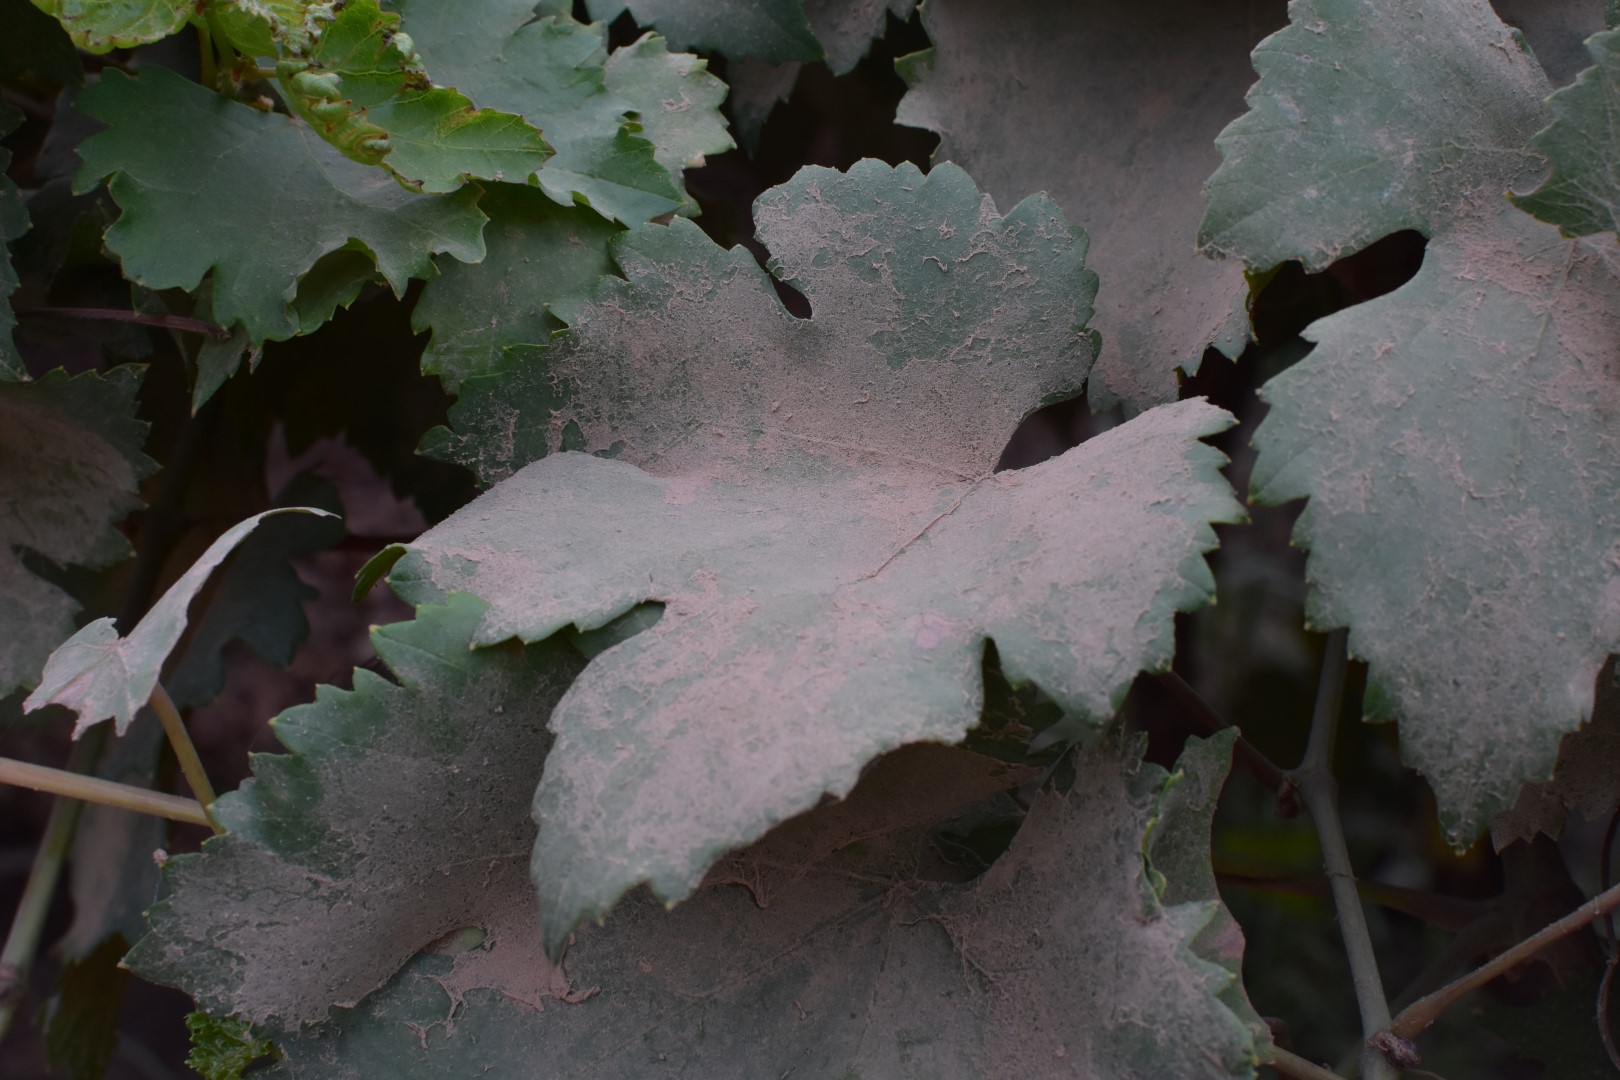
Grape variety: Kamali